Lily Mithen

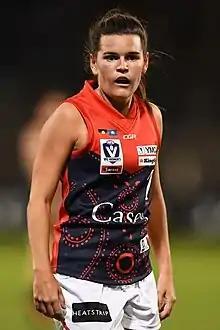
Mithen playing for Casey Demons in July 2019

Lily Mithen (born 2 March 1998) is an Australian rules footballer playing for the Gold Coast Suns in the AFL Women's competition. Who previously played for The Melbourne Football Club. She was drafted by Melbourne with their tenth selection and seventy-third overall in the 2016 AFL Women's draft. She made her debut in the fifteen point loss to at Casey Fields in the opening round of the 2017 season. After the nineteen point win against at Ikon Park in round two—in which she recorded fourteen disposals, three marks and two tackles—she was the round nominee for the AFLW Rising Star. She played every match in her debut season to finish with seven games. She also won Geelong's 2017 best and fairest award in the club's VFL Women's team.